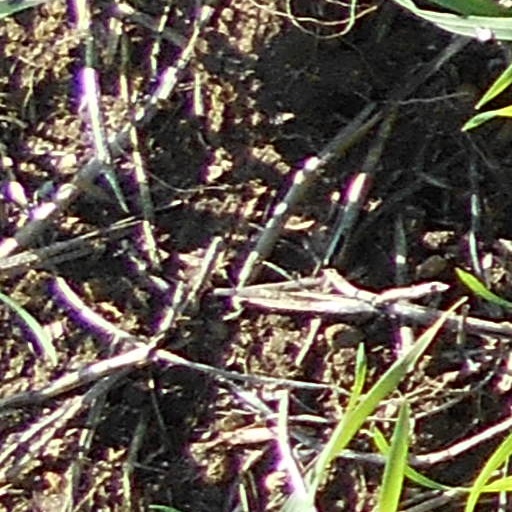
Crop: wheat